Hochalmspitze

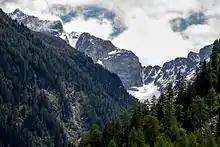
View from West

The peak is situated slightly south the main ridge of the Central Eastern Alps and the Alpine divide. It actually consists of two pinnacles, the "Schneeige Hochalmspitze" and the higher "Apere" ("snowless") "Hochalmspitze" with the summit cross. It has glaciers on its eastern and southern sides. The neighbouring Großelendkopf peak, at , today counts as a separate mountain.